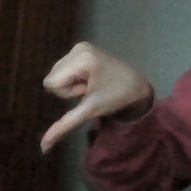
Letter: waw